Mirco Mencacci

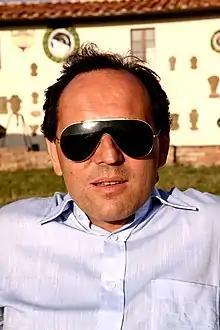

Mirco Mencacci (born 1961) is a prominent Italian sound designer who works with all aspects of sound, principally within film, art, and music.